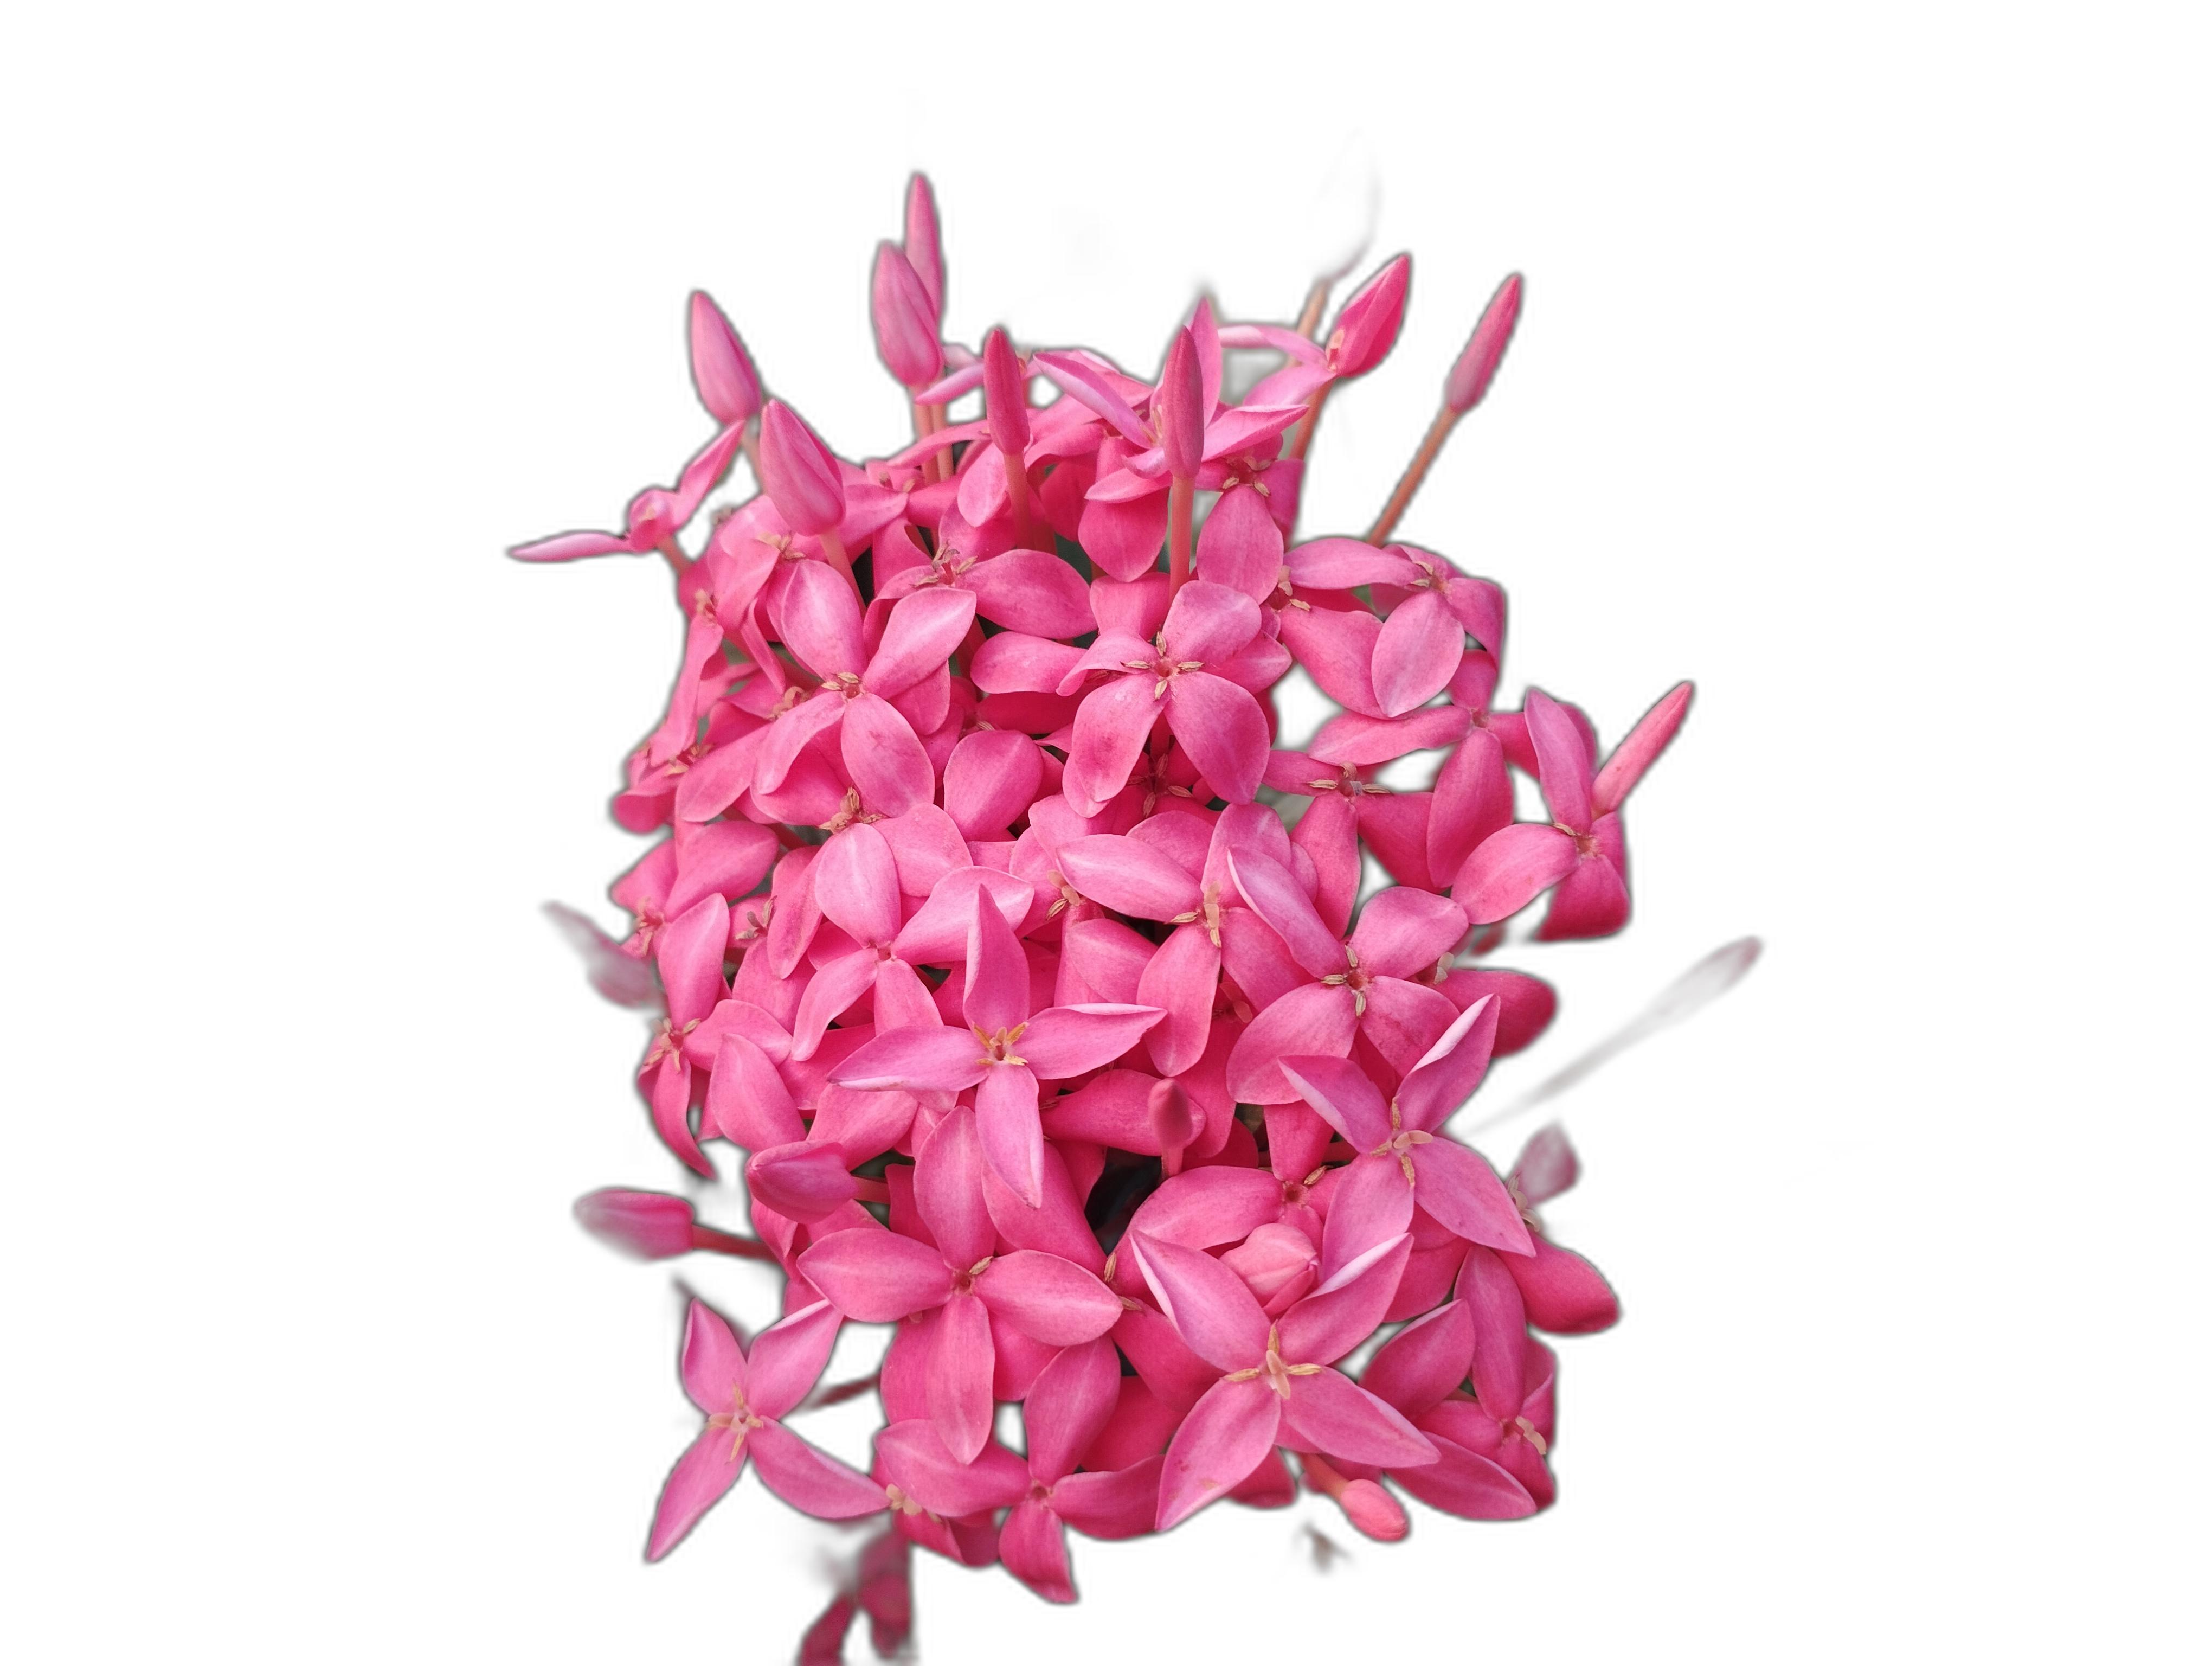
Label: Jungle geranium